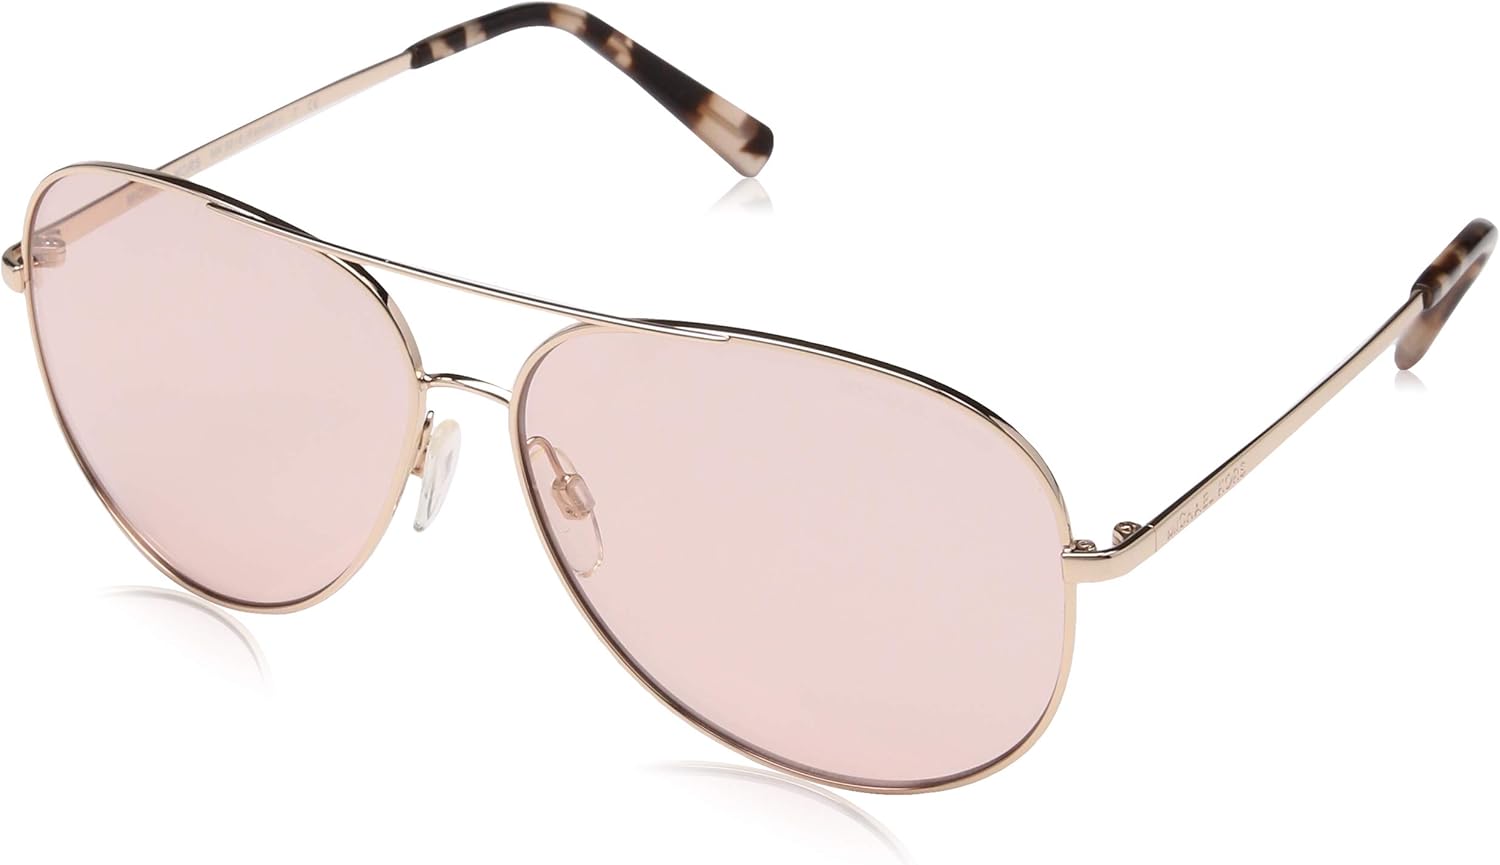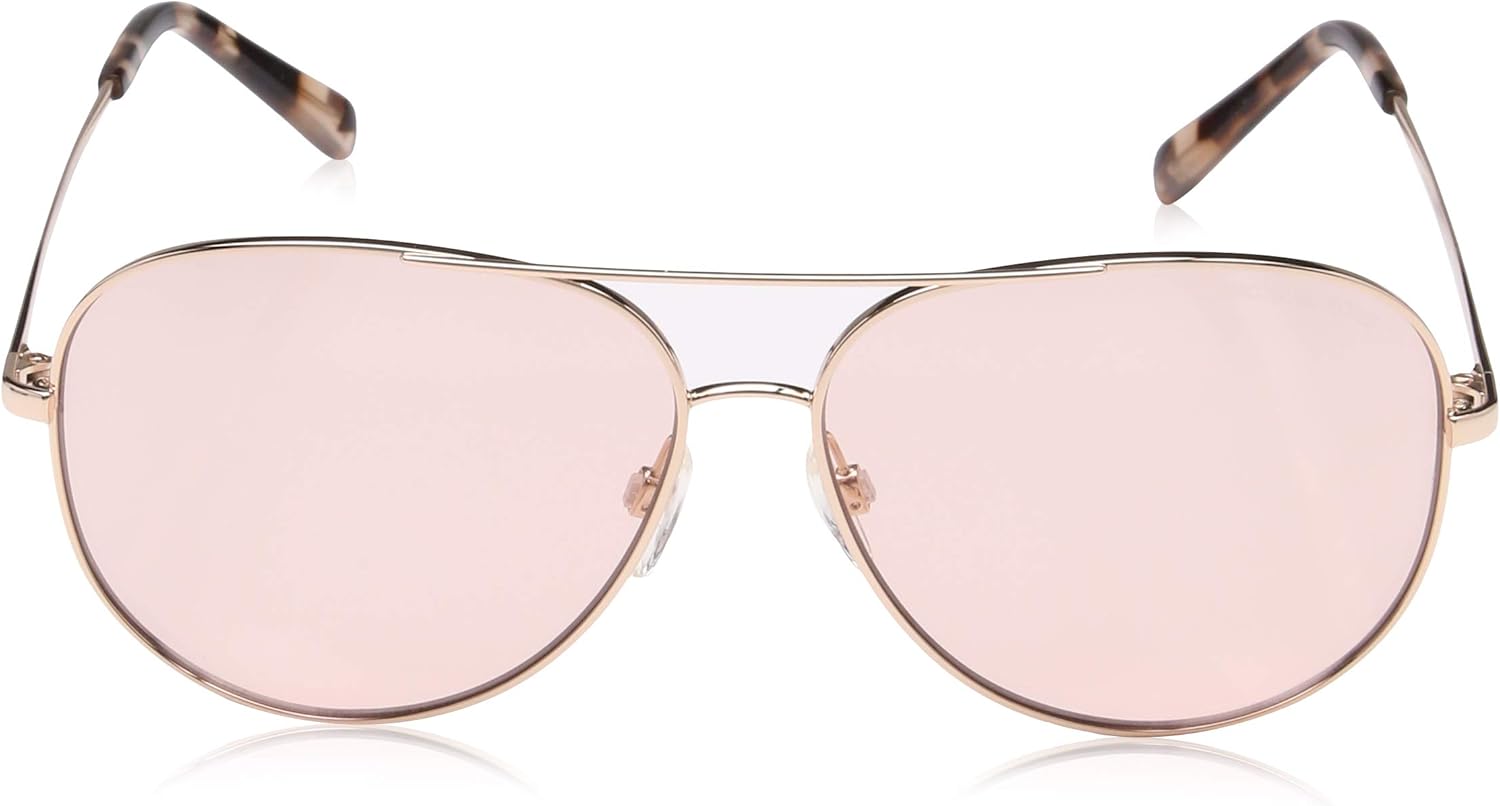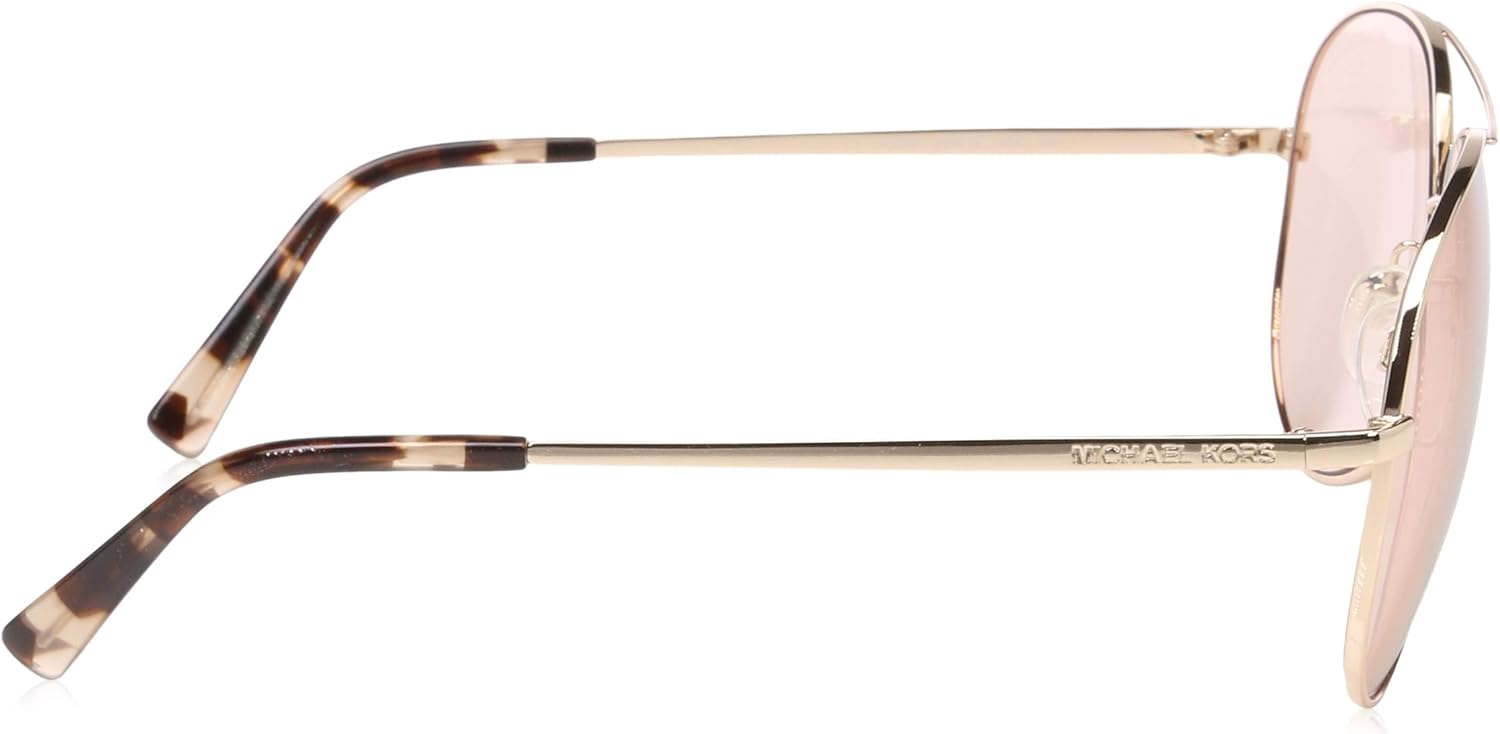
Michael Kors Sunglasses Gold Frame, Pink Lenses, 60MM
Category: AMAZON FASHION
Brand Michael Kors has always remained true to its original philosophy—even while experiencing significant growth in recent years. Michael Kors has made the ascent from humble beginnings to its present position: a worldwide leader in affordable luxury eyewear. Michael Kors uses state-of-the-art materials to craft their signature eyewear frames: premium cellulose acetate, ultra-lightweight titanium, and color-rich stainless steel.
Features: Metal frame | Non-Polarized | UV Protection Coating coating | Full retail package with all accessories.